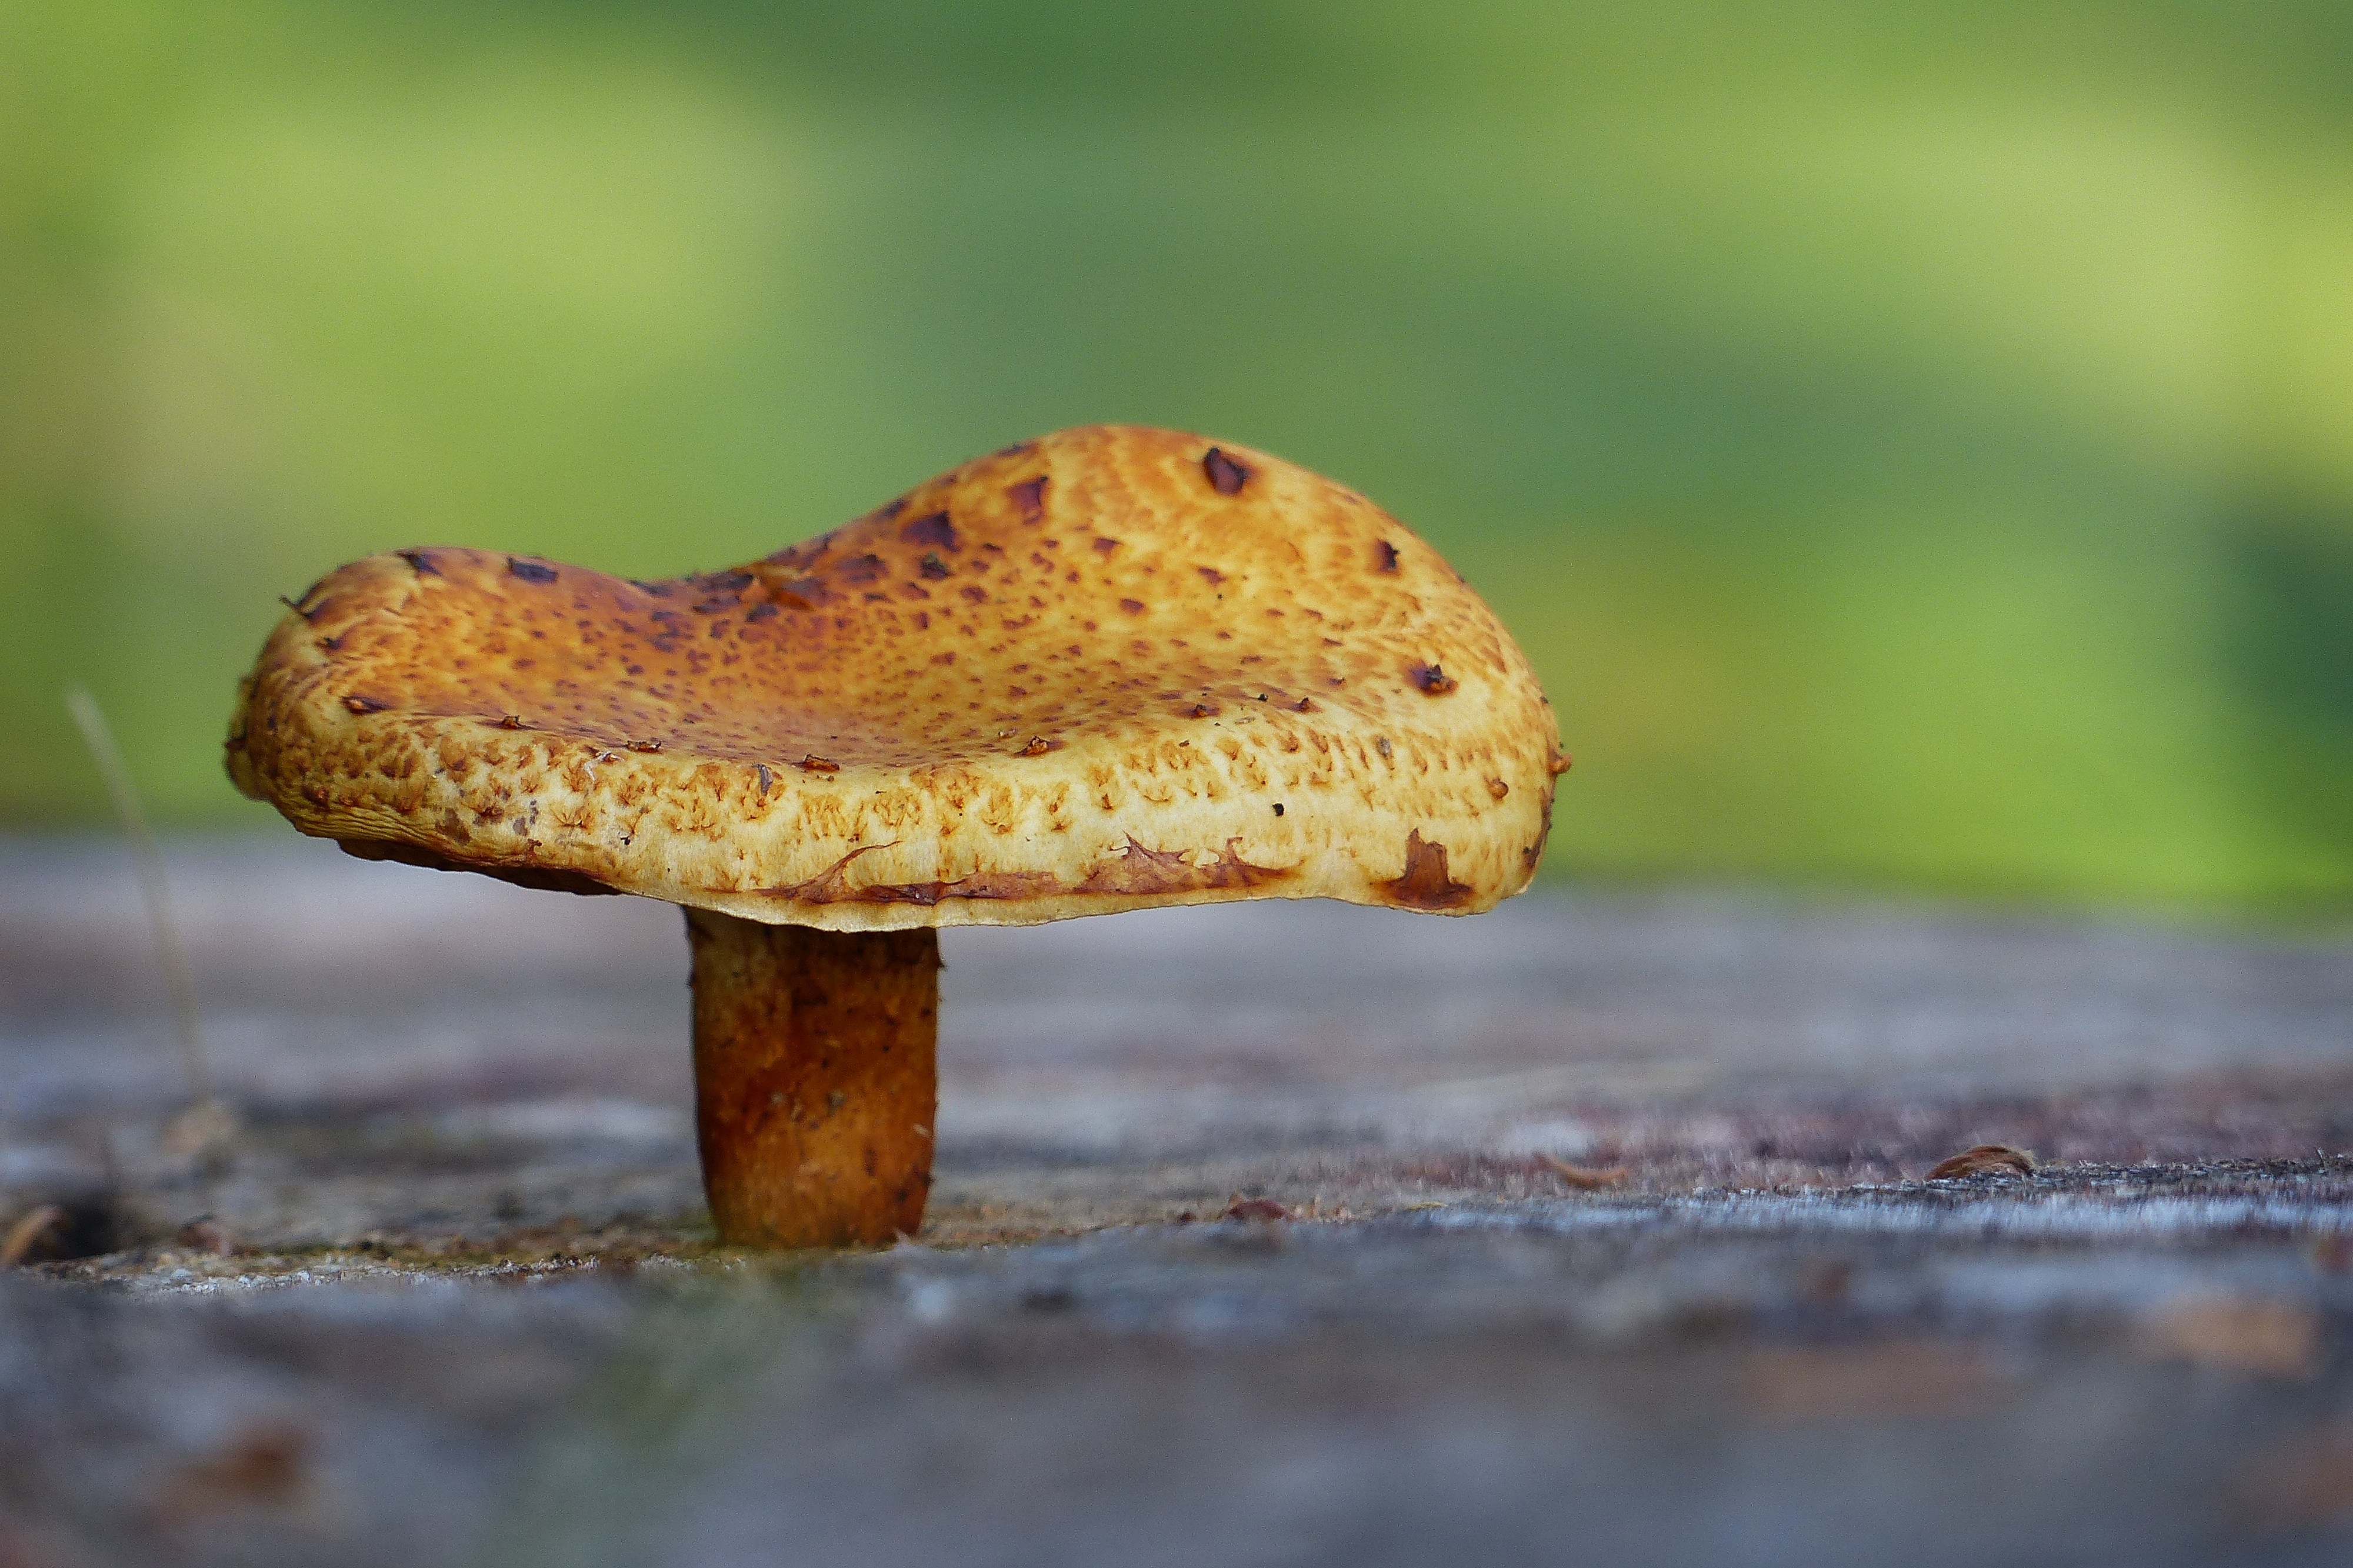
nature, forest, group, growth, plant, leaf, wildlife, macro, natural, small, autumn, soil, mushroom, yellow, season, fauna, close up, outdoors, fungus, toxic, beautiful, bolete, macro photography, edible mushroom, medicinal mushroom